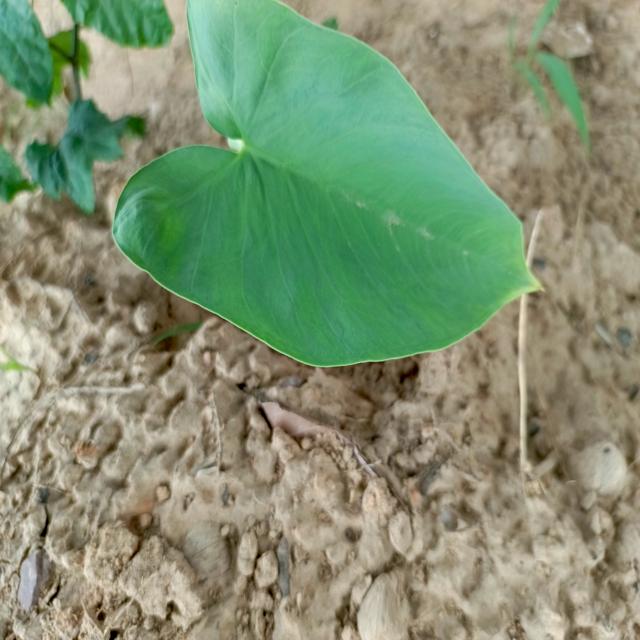
Label: Healthy